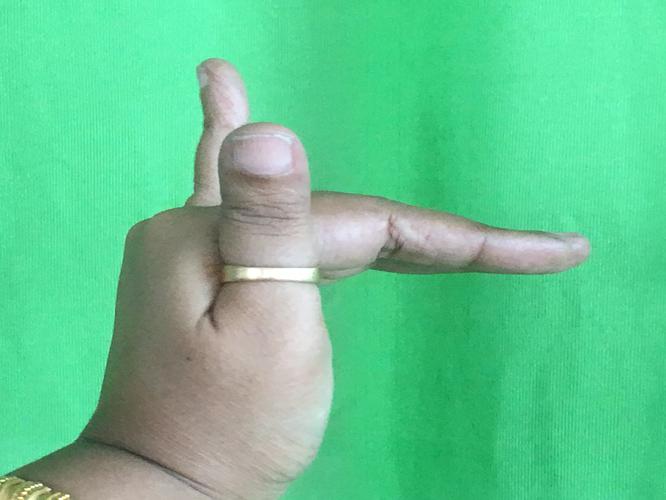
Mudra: Mrigasirsha
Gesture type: single_hand